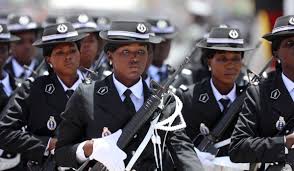
Waaw ñii de dafa mel ni ay jigéen lañ yoo xam ne ñi ngi sol seen i tenue. Ñi ngi meloon ne daal jigéen ñi nga xam ne bokkoon nañ ci quatre (4) Avril bi daan ñëw fee ca place de l'indépendance pour fêté ko.